Marylebone station

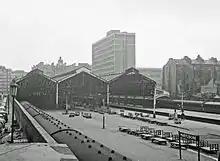
Marylebone station in January 1966; it has since been redesigned with two replacement platforms

The early history of Marylebone is tied into the Great Central Railway (GCR)'s Great Central Main Line (GCML) extension into London. When Sir Edward Watkin became chairman of the Manchester, Sheffield and Lincolnshire Railway (MS&LR) in 1864, the line was not particularly lucrative as it had no direct connection to London. Watkin was unhappy about transferring traffic to the Great Northern Railway and, when he became chairman of the Metropolitan Railway in 1872, he decided to build a dedicated line between the MS&LR and Central London.